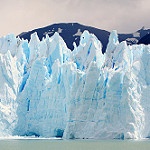
Label: glacier